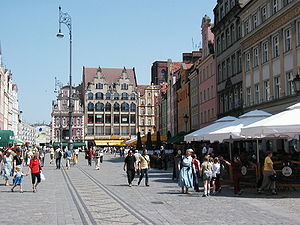
Wrocław / Historie
Rådhuspladsen i Wrocław
Rynek i Wroclaw
Wrocław er Polens fjerde største by med 638.586 indbyggere og regionalhovedstad for Nedre Schlesien i det sydvestlige hjørne af Polen.